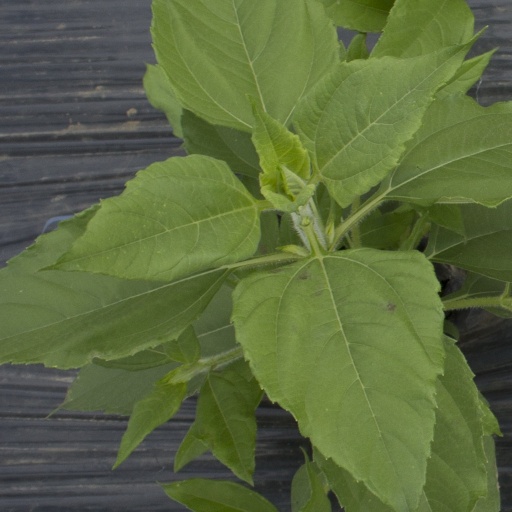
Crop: Jerusalem artichoke